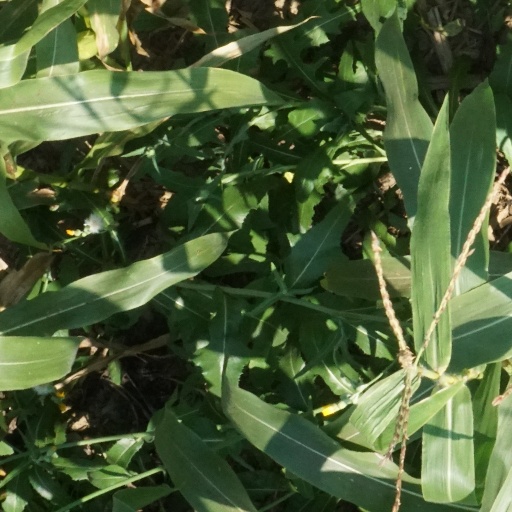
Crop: maize; corn